Chipless RFID

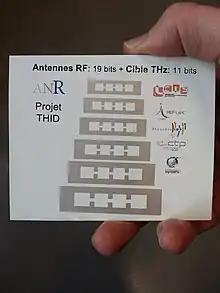
Paper chipless tag printed with flexography technique.

Many improvements have been done in the past few years on communication systems, based on electronic devices where an integrated circuit is at the heart of the whole system. The democratization of these chipped based systems like the RFID one have however given rise to environmental issues.